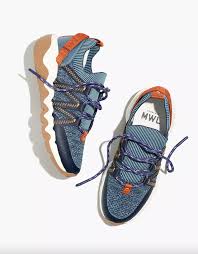
Label: Sneaker